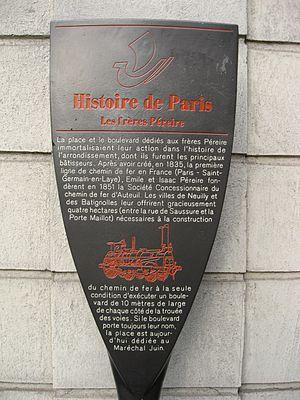
Émile Pereire et Isaac Pereire sont des entrepreneurs et hommes d'affaires français.
Les panneaux « Histoire de Paris » sont des panneaux d'information installés dans les rues de Paris devant certains des monuments parisiens.